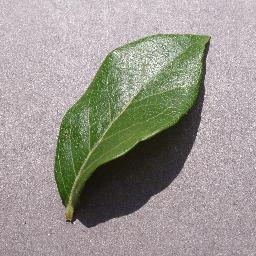
Label: Blueberry___healthy